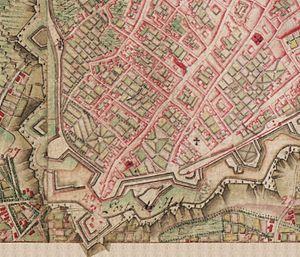
Extrait de la carte de Ferraris n° 76
La porte de Hal, construite en 1381, est le dernier vestige de la seconde enceinte médiévale de la ville de Bruxelles. Elle a d'abord porté le nom de porte d'Obbrussel. Il est mis fin à sa fonction militaire dès 1564. L'enceinte qui comportait initialement sept portes fut détruite entre 1818 et 1840 pour permettre la construction des boulevards de la « petite ceinture ». La porte de Hal se situe actuellement sur le boulevard du Midi et est accessible par la station de métro à laquelle elle a donné son nom.